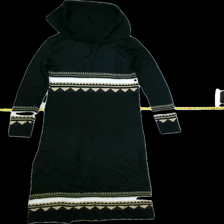
View: front
Type: Dress
Category: Ladies
Brand: H&M
Colors: Black, Beige, White, Multicolor
Material: 100% acrylic
Pattern: Geometric print
Cut: Tight, Long
Size: 44
Season: All
Smell: Minor
Price range: 100-150
Recommended usage: Reuse
Comment: Vintage, hairy